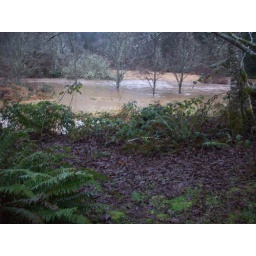
The Siletz River around our house flooded this weekend. Almost sand bag time!